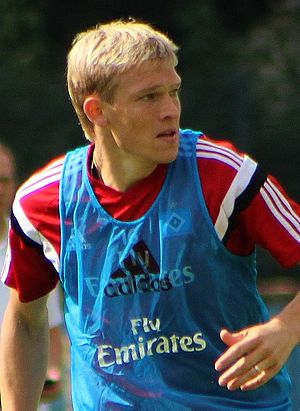
Artjom Rudnev
Artjom Rudnev i Hannover 96 (2014)
Artjom Rudnev eller Artjoms Rudņevs er en Lettisk fodboldspiller med russisk baggrund, der spiller som central angriber. Rudnev spiller for Hannover 96, der har lejet ham fra Hamburger SV. Siden 2008 repræsenterer Artjom det lettiske fodboldlandshold med 1 mål i 31 kampe